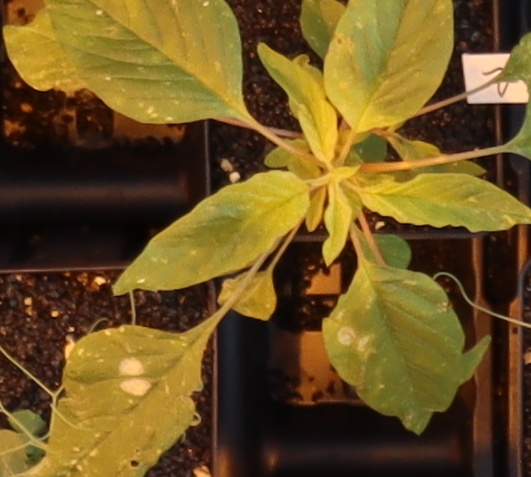
Label: Palmer Amaranth